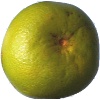
Label: pomelo_sweetie